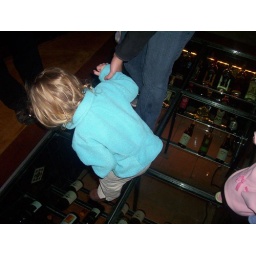
At Habenero's Mexican Restaurant, where they have a liquor cabinet under glass under the floor